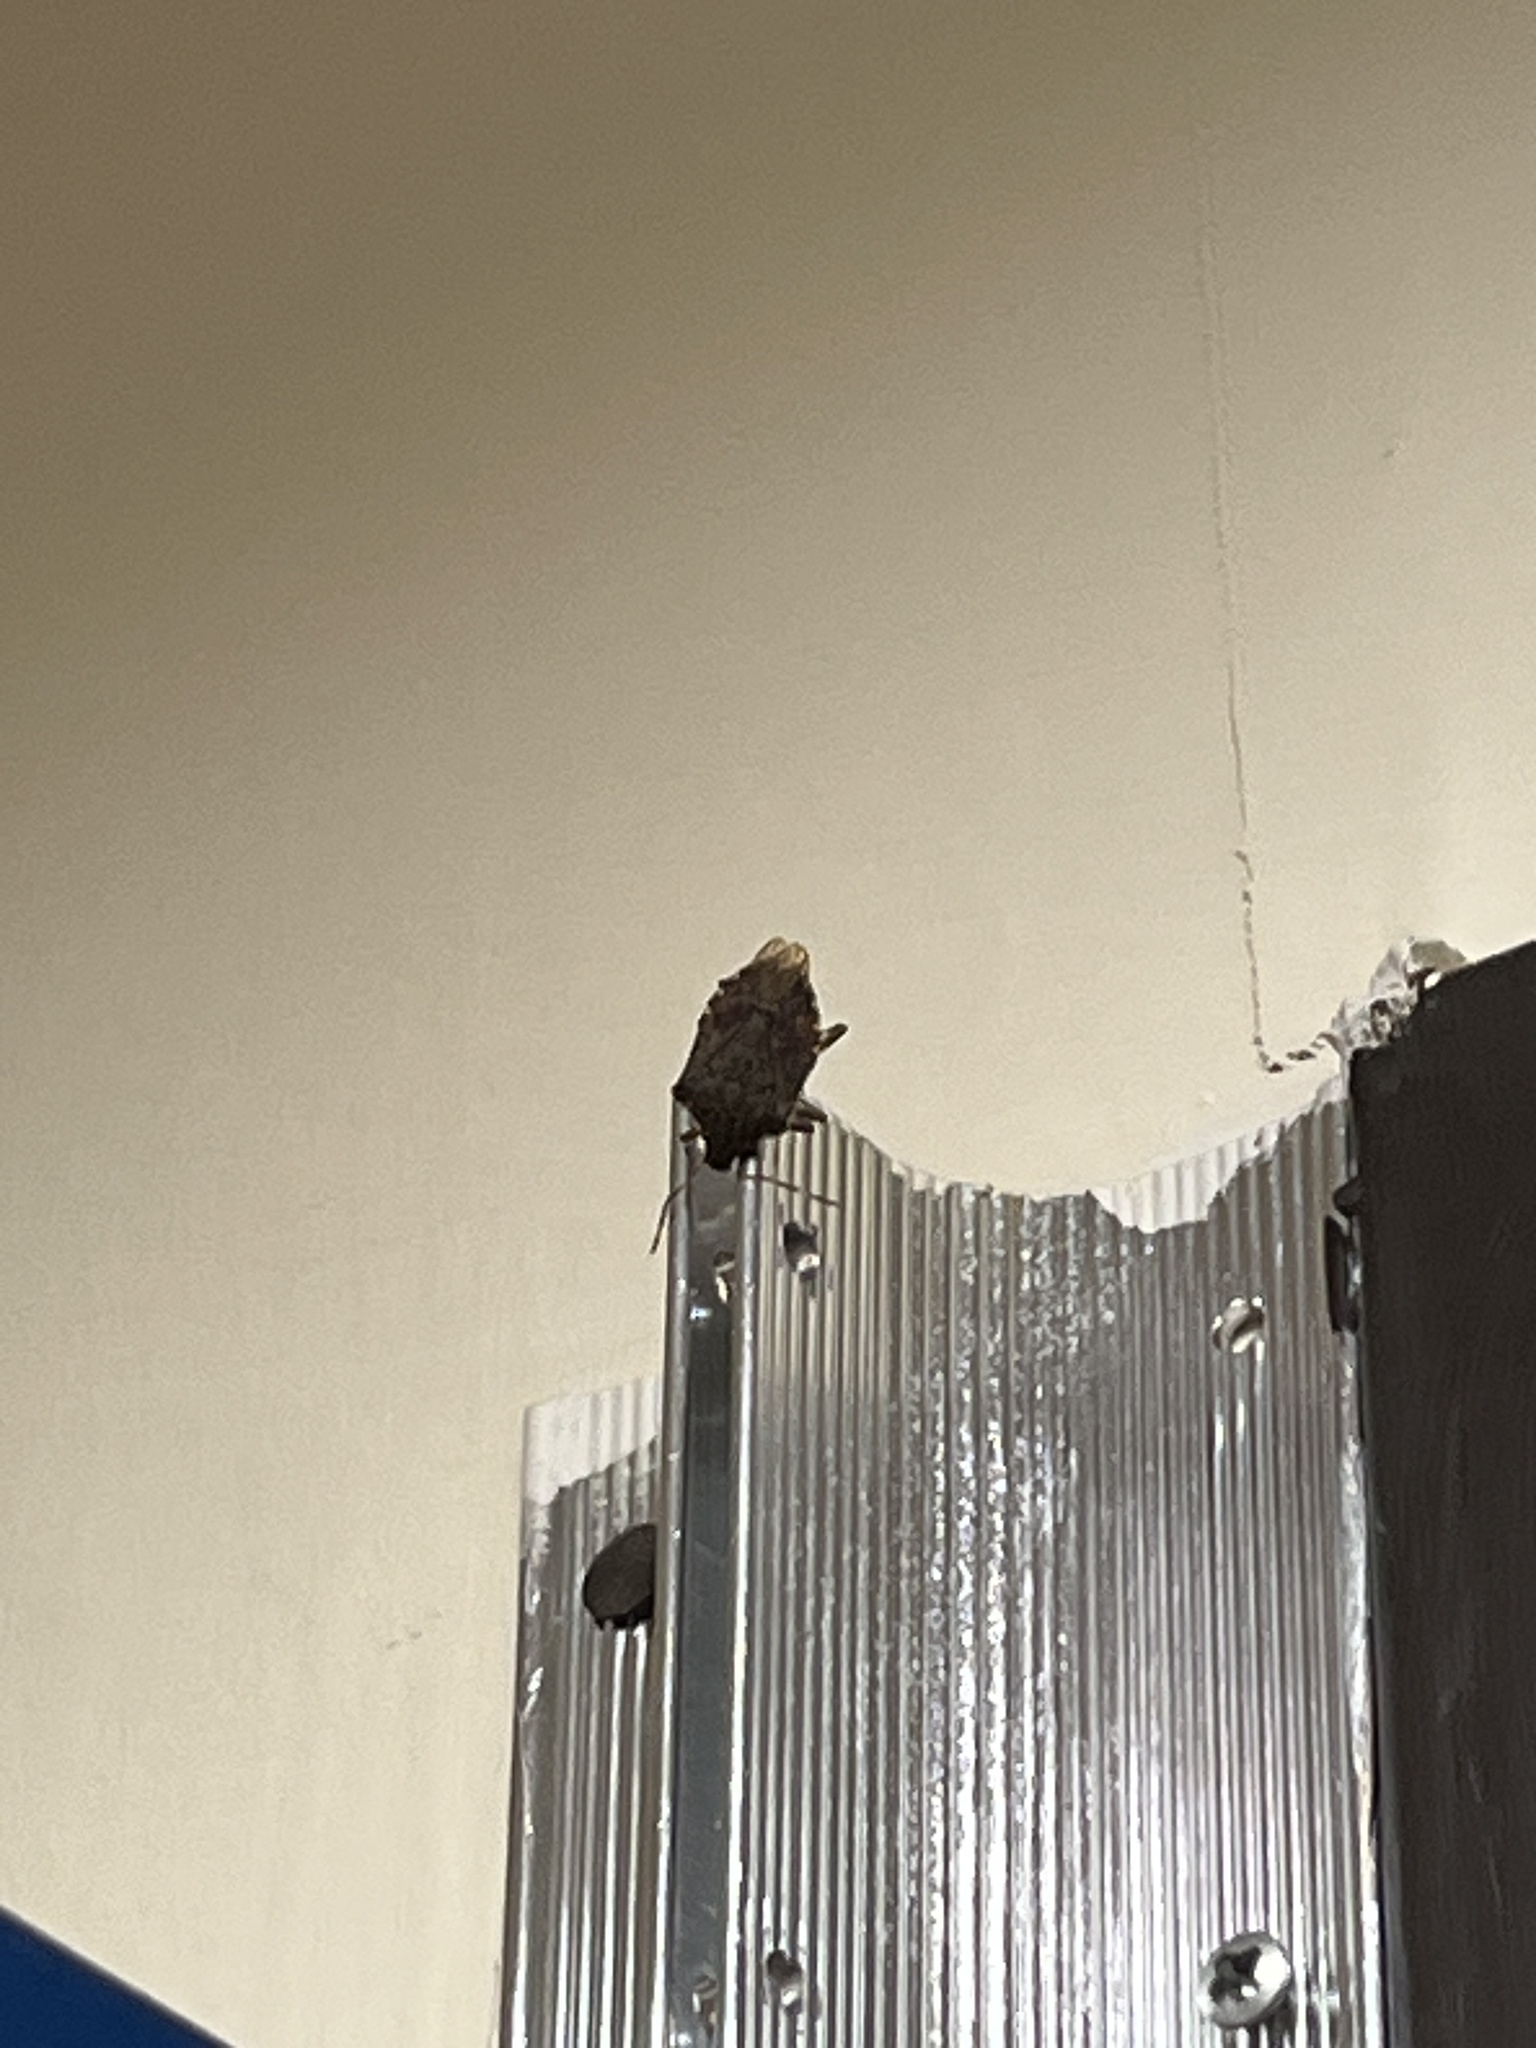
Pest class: stink_bug